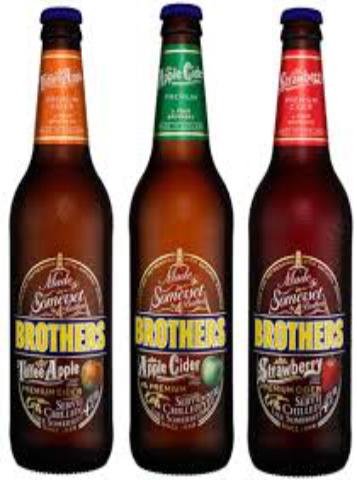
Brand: Brothers Cider
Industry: Food